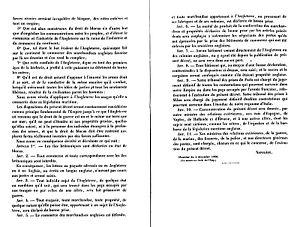
Traité de Berlin par Napoléon Bonaparte, signé le 21 novembre 1806. Document tiré de ""Correspondance de Napoléon"" tome XIII, page 682 et suivantes."
Le décret de Berlin est un décret officiel, signé par Napoléon Bonaparte le 21 novembre 1806 à Berlin et publié le 5 décembre au Journal officiel.